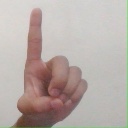
अक्षर: ड